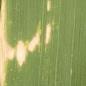
Crop: Maize
Condition: curvulariosis-d